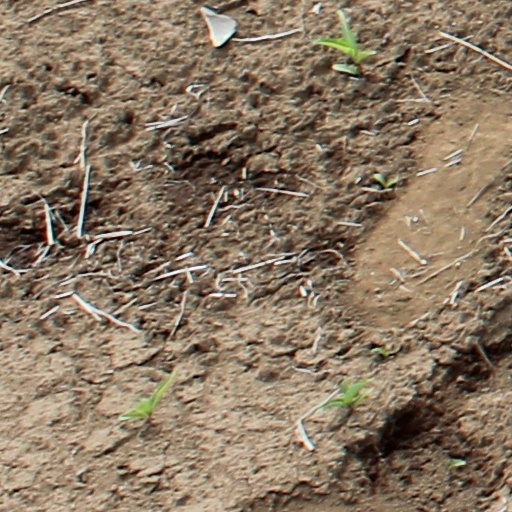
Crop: wheat